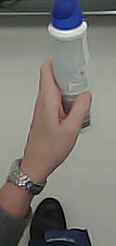
Product: dove_spray